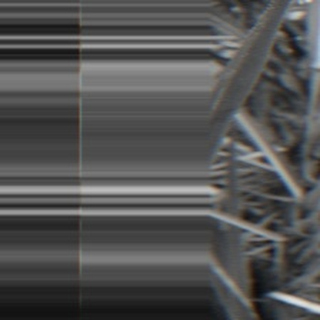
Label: sugarcane_bacterial_blight